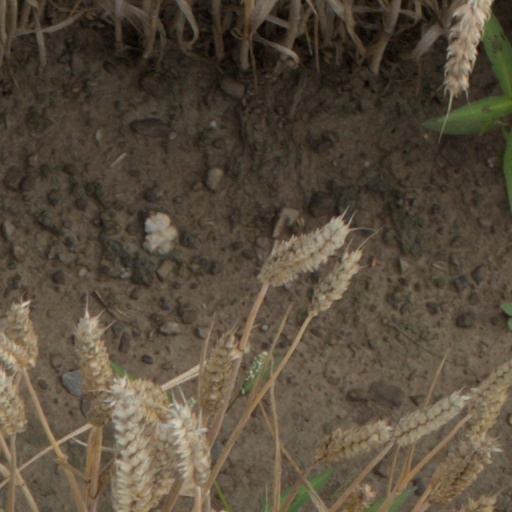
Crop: wheat